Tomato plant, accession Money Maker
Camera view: tilt-top (135 deg); turntable rotation: 120 degrees
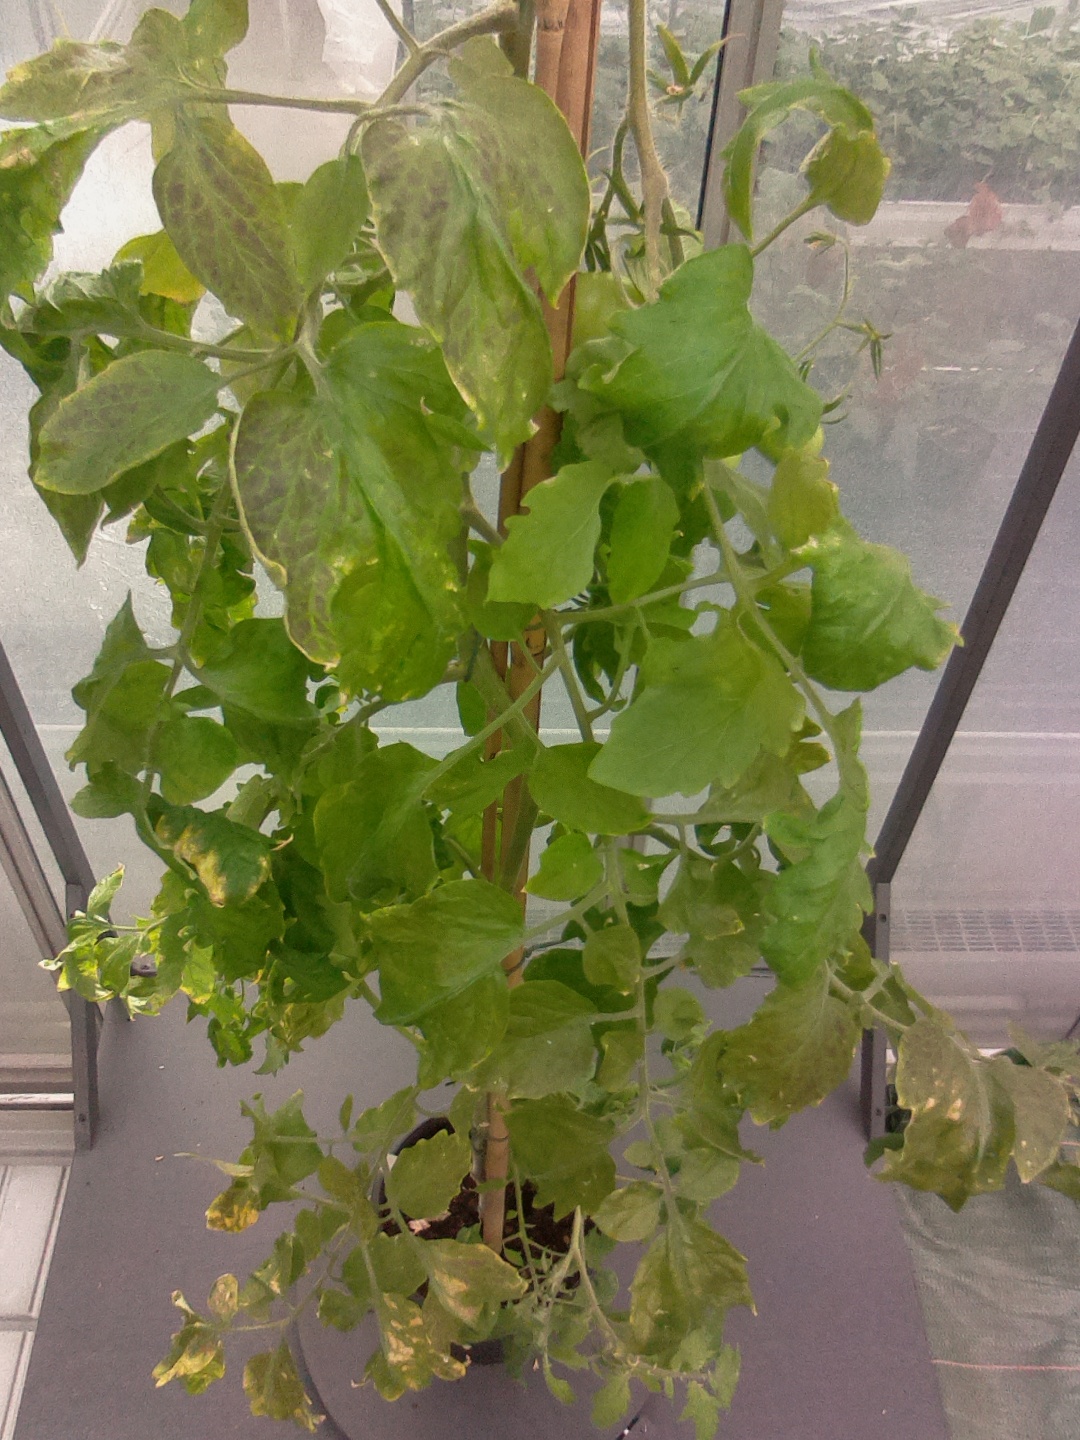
BBCH growth stage 76: 60%-70% of final fruit size